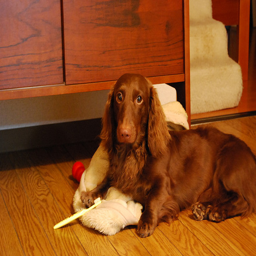
A large brown dog laying on a hard wood floor.
a brown dog is laying on the hardwood floor
A dog is laying on the floor holding a toothbrush.
A dog laying down on the ground with a toothbrush.
A brown dog, laying on the floor with a toothbrush in front of it.